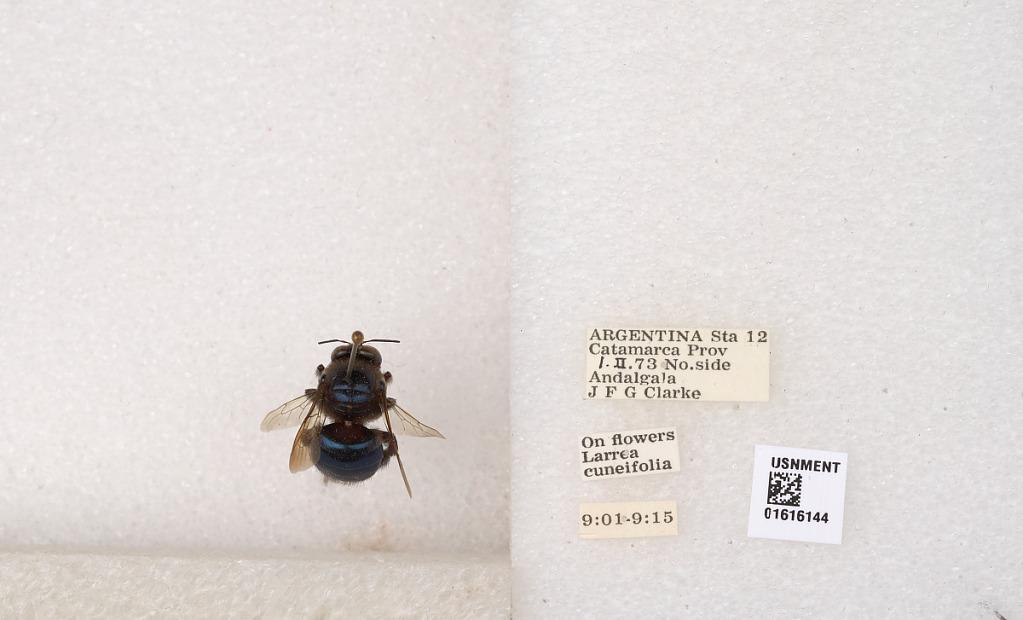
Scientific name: Xylocopa (Schonnherria) splendidula Lepeletier
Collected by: J. Clarke
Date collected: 1973-2-1
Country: Argentina
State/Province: Catamarca
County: Andalgala
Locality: Sta. 12, No. side Andalgala